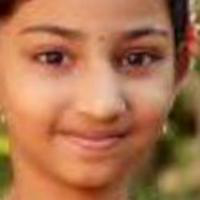
Age group: age 01-10